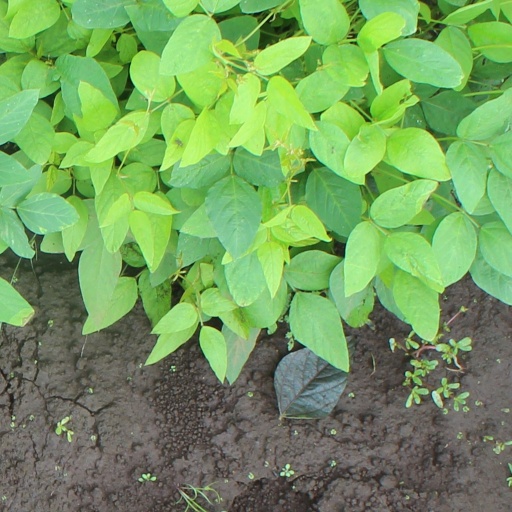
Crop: soybean